Protestant Reformers

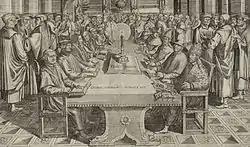
Fictitious dispute between the leading Protestant Reformers (sitting at the left side of the table: Luther, Zwingli, Calvin, Melanchthon, Bugenhagen and Oecolampadius) and the representatives of the Catholic Church

There were a number of key reformers within the Magisterial Reformation, including: